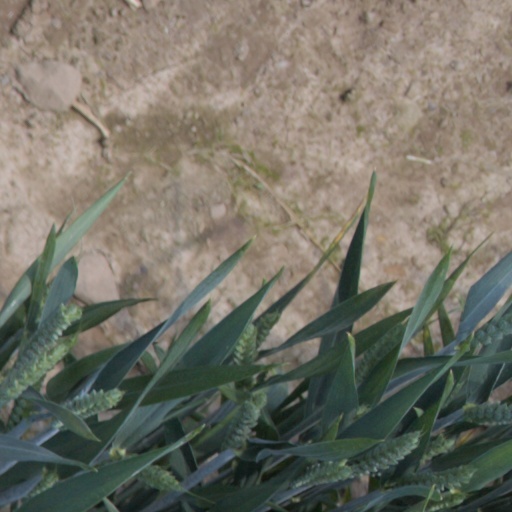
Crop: wheat